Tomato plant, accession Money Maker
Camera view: bottom (45 deg); turntable rotation: 60 degrees
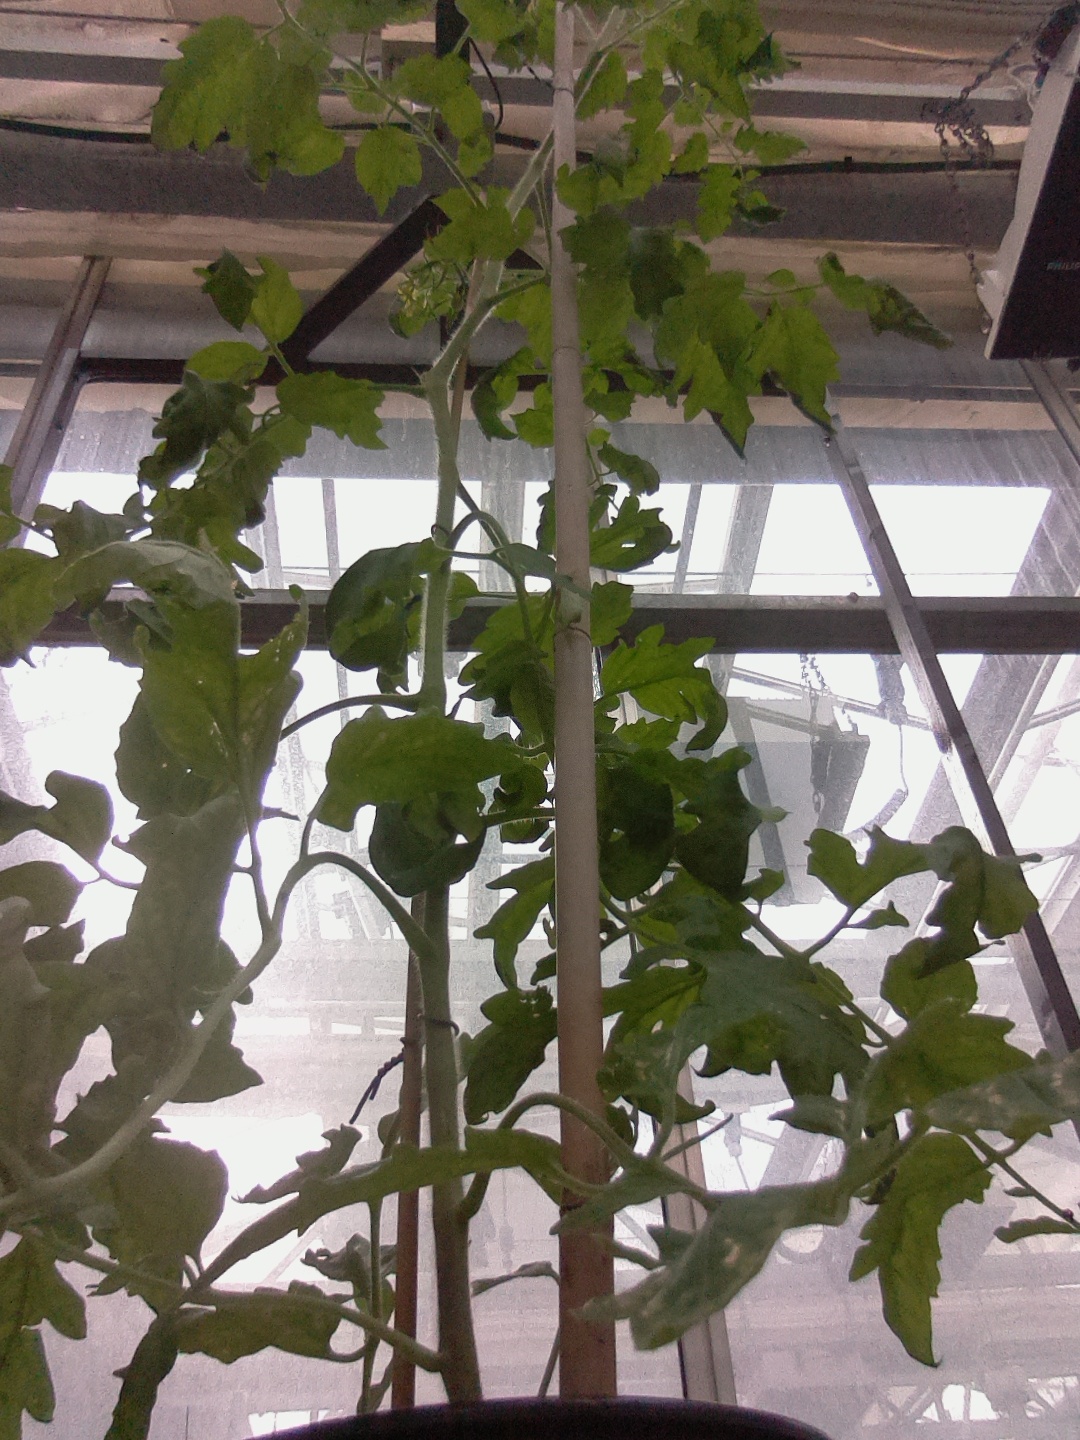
BBCH growth stage 70: Fruits at the main stem or branches visibles